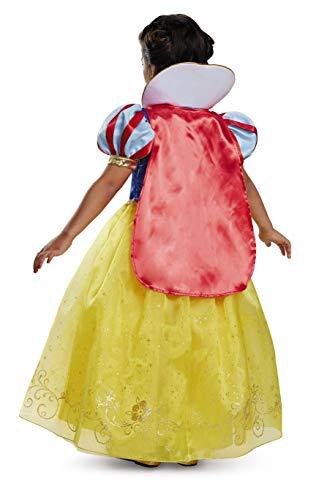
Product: Prestige Disney Princess Snow White Costume, Small/4-6X
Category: Toys & Games | Dress Up & Pretend Play | Costumes
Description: Disney Princess - Snow White.
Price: $49.95
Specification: ProductDimensions:36x14x1inches|ItemWeight:11.4ounces|ShippingWeight:12ounces(Viewshippingratesandpolicies)|DomesticShipping:ItemcanbeshippedwithinU.S.|InternationalShipping:ThisitemcanbeshippedtoselectcountriesoutsideoftheU.S.LearnMore|ASIN:B01BVF6V82|Itemmodelnumber:98444L|Manufacturerrecommendedage:4-6years